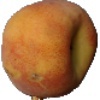
Label: Peach 1